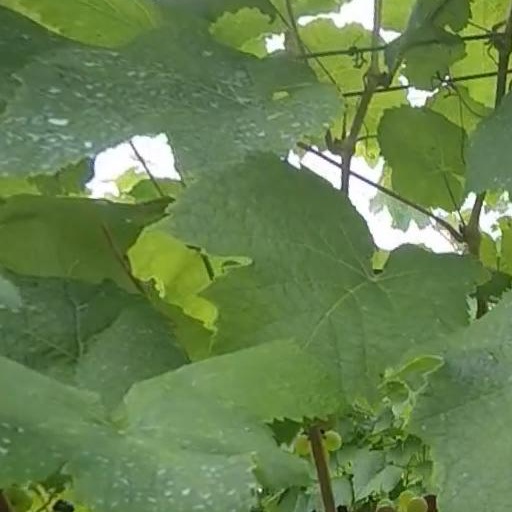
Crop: grape